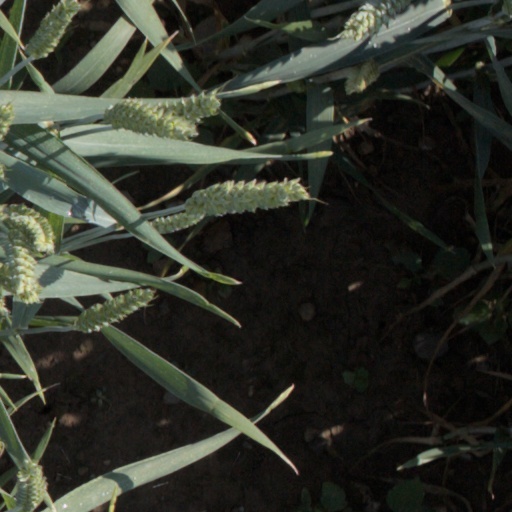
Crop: wheat